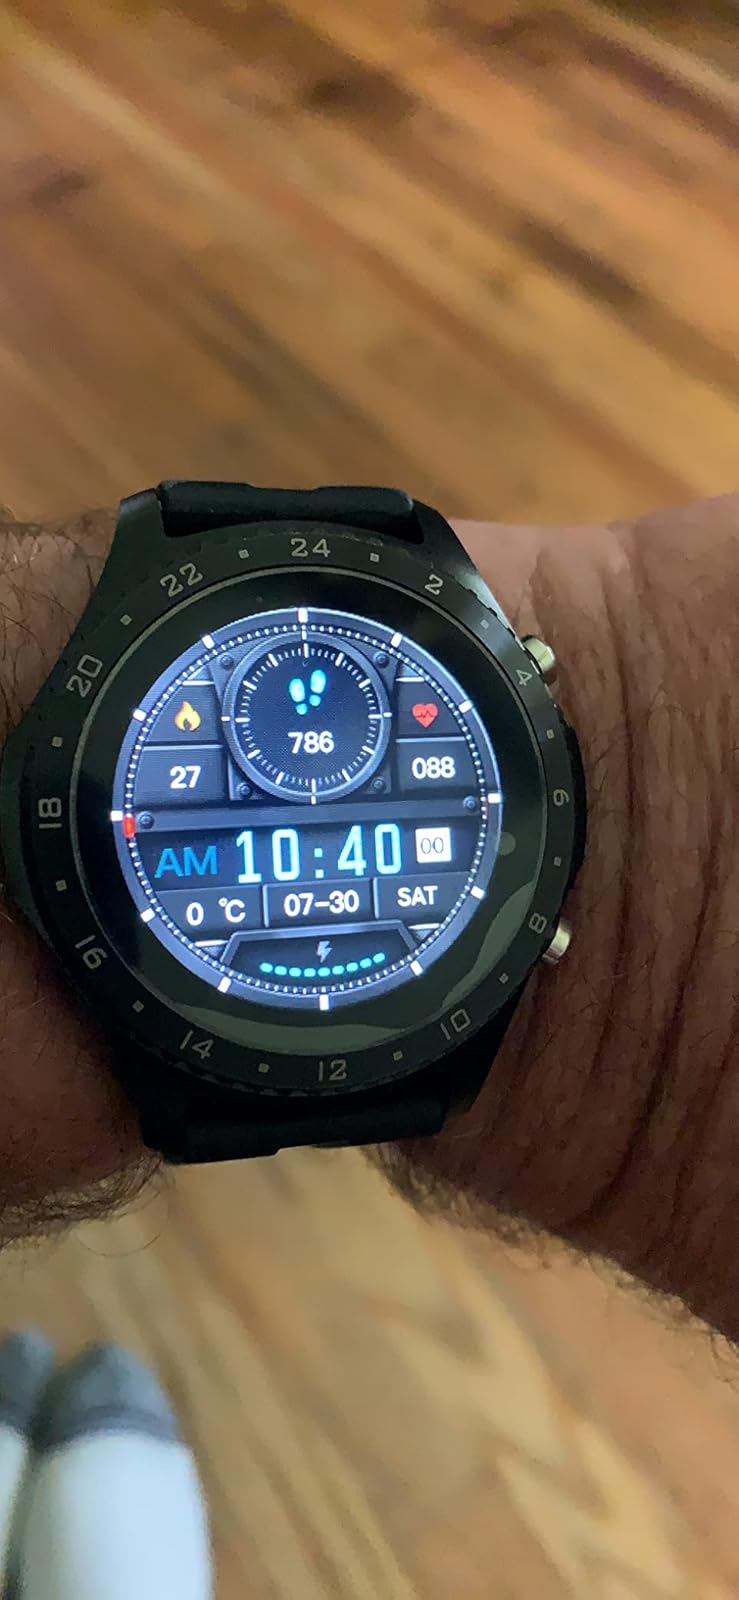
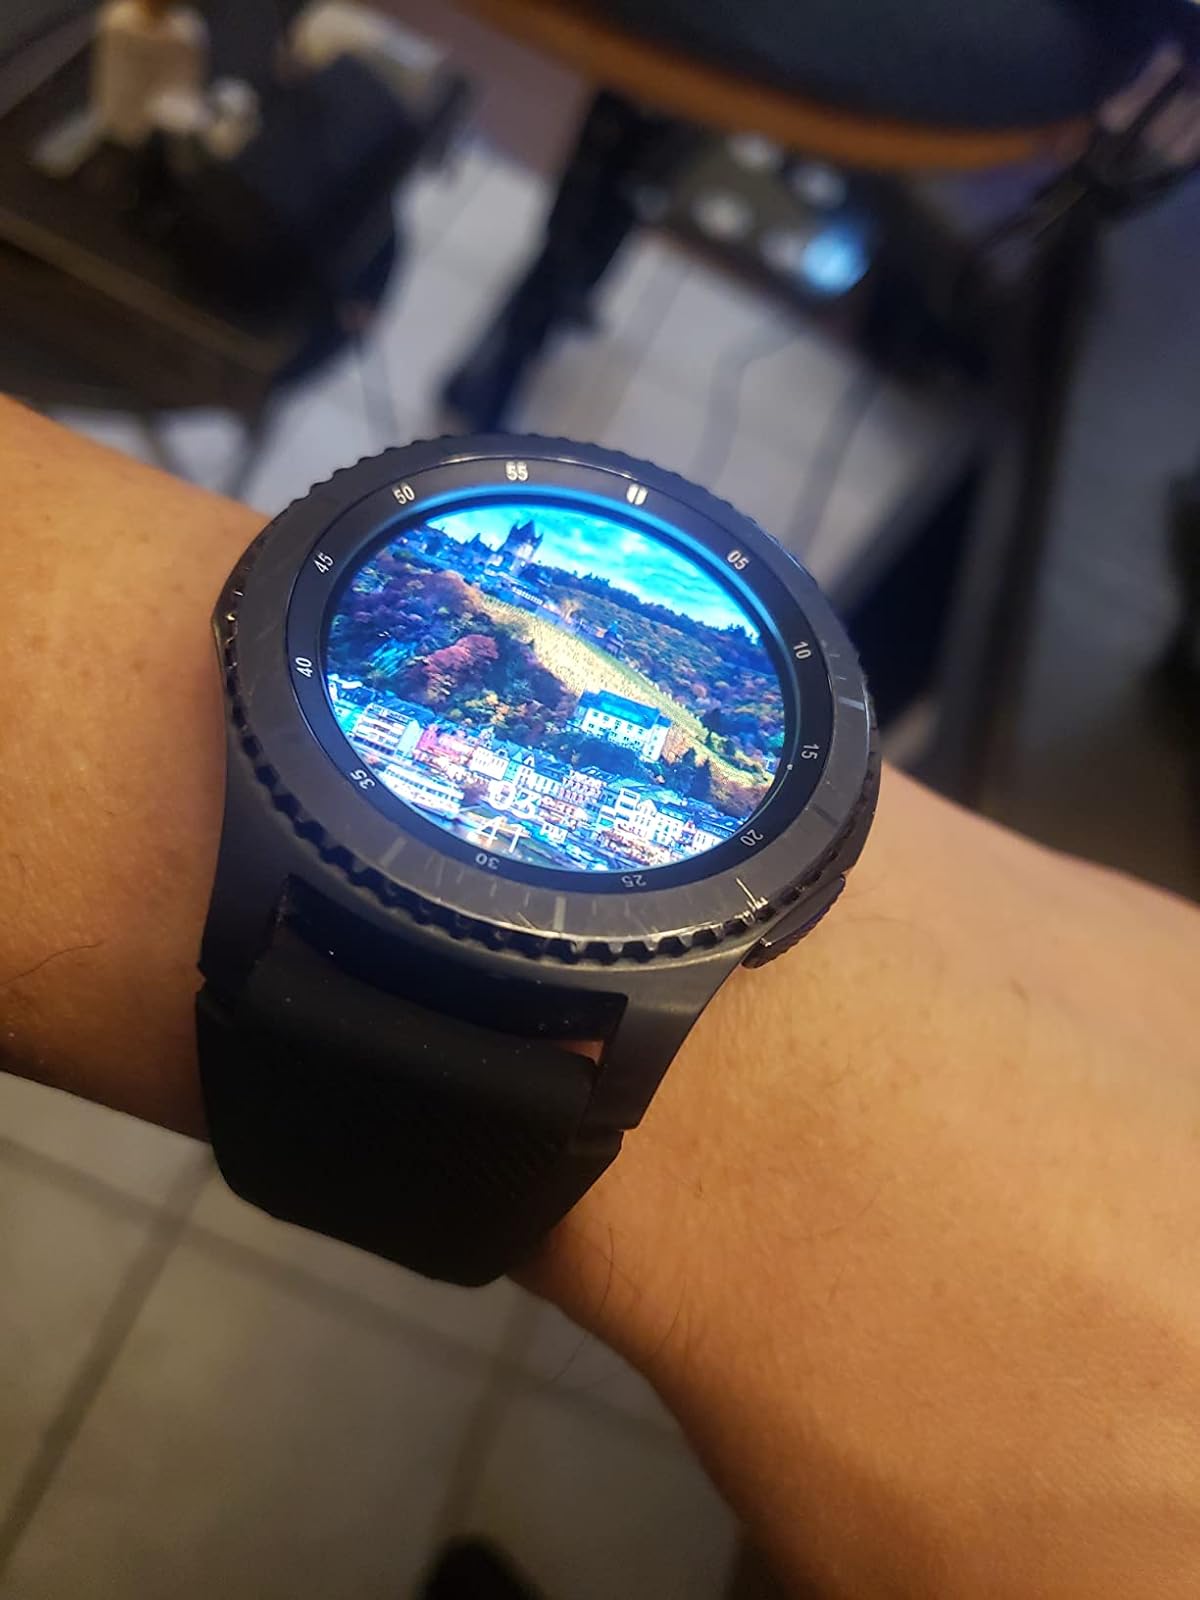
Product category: smartwatch
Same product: no